Henry Rollins

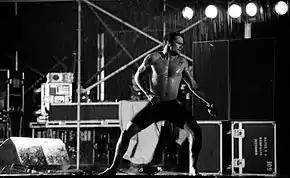
Rollins performing with the Rollins Band in 1993

Before Black Flag disbanded in August 1986, Rollins had already toured as a solo spoken-word artist. He released two solo records in 1987, "Hot Animal Machine", a collaboration with guitarist Chris Haskett, and "Drive by Shooting", recorded as "Henrietta Collins and the Wifebeating Childhaters"; Rollins also released his second spoken word album, "Big Ugly Mouth", in the same year. Along with Haskett, Rollins soon added Andrew Weiss and Sim Cain, both former members of Ginn's side-project Gone, and called the new group Rollins Band. The band toured relentlessly, and their 1987 debut album, "Life Time", was quickly followed by the outtakes and live collection "Do It". The band continued to tour throughout 1988; in 1989 another Rollins Band album, "Hard Volume", was released. Another live album, "Turned On", and another spoken word release, "Live at McCabe's", followed in 1990.